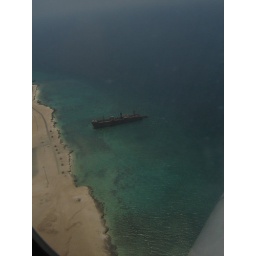
Greece ship in Kish Island(Iran) From airplane